What Witches Do

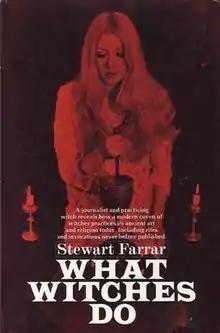
first edition cover

What Witches Do is a book by Stewart Farrar, and is an eye-witness account of Wiccan practices, namely that of the Alexandrian coven run by Alex Sanders and his wife Maxine Sanders.